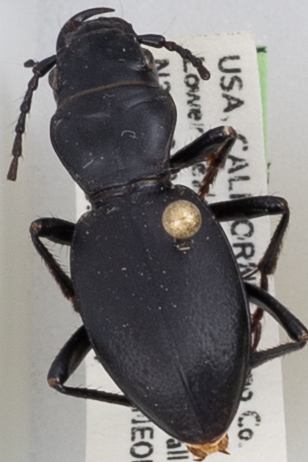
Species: Omus californicus
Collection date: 2022-05-24
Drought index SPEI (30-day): -1.78
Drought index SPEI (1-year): -1.28
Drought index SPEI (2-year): -2.09